Joachim Eickmayer

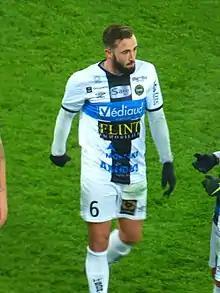
Eickmayer in 2019

Joachim Eickmayer (born 11 January 1993) is a French professional footballer who plays as a midfielder for club Red Star.